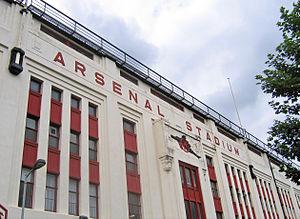
Arsenal Football Club est un club de football anglais fondé le 1ᵉʳ décembre 1886 à Londres. Son siège est situé dans le borough londonien d'Islington.
Cet article présente l'histoire d'Arsenal depuis sa création en 1886. Il est complémentaire de l'article principal.